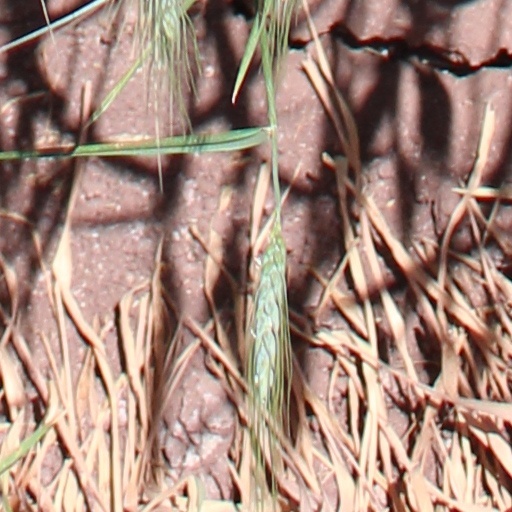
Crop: wheat